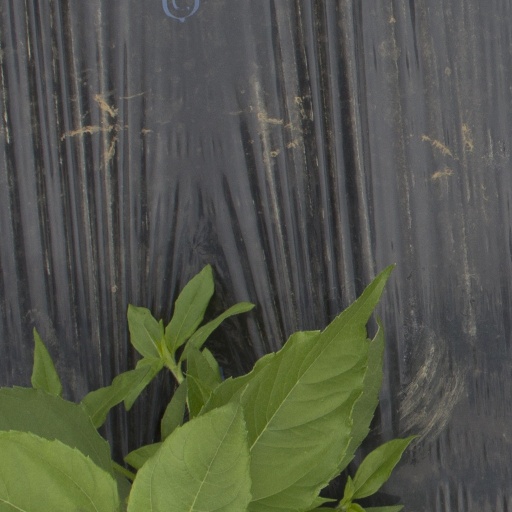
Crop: Jerusalem artichoke